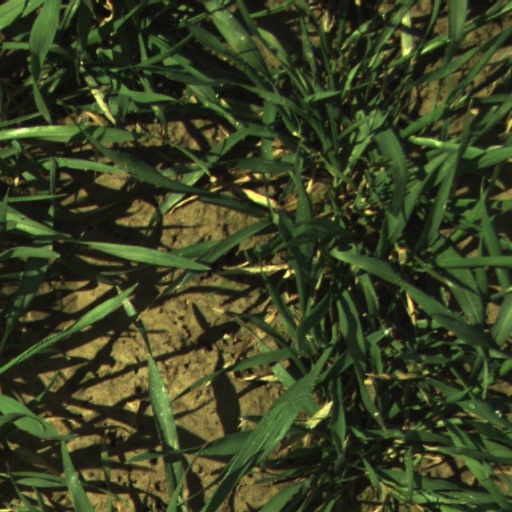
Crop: wheat